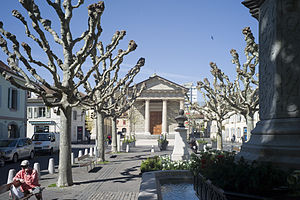
Carouge
Carouge er en by i det vestlige Schweiz med 20.375 indbyggere. Byen ligger i Kanton Genève, tæt ved grænsen til nabolandet Frankrig.